Ponte San Pietro

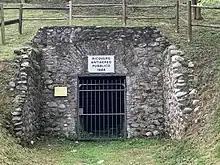
The air raid shelter in Piazza della Libertà

The patron's festival is held every 29 June. For the occasion, a fireworks display is held in the evening of the 29th and, during the last half of June, there are also rides and games prizes.